Bhaskarrao Bapurao Khatgaonkar Patil

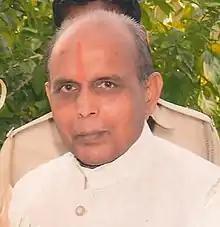

Bhaskarrao Bapurao Patil is an Indian politician from Maharashtra belonging to Indian National Congress who served as the Member of the Maharashtra Legislative Assembly from 1990 to 1998. He was a member in the 12th, 13th and 15th Lok Sabha’s. He was also a member of Maharashtra State Assembly (M.L.A) for 3 times. He was elected from the Biloli Constituency (now Deglur) in the years 1990, 1995 and 2004.